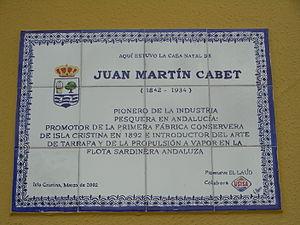
Isla Cristina est une commune de la province de Huelva dans la communauté autonome d'Andalousie en Espagne.